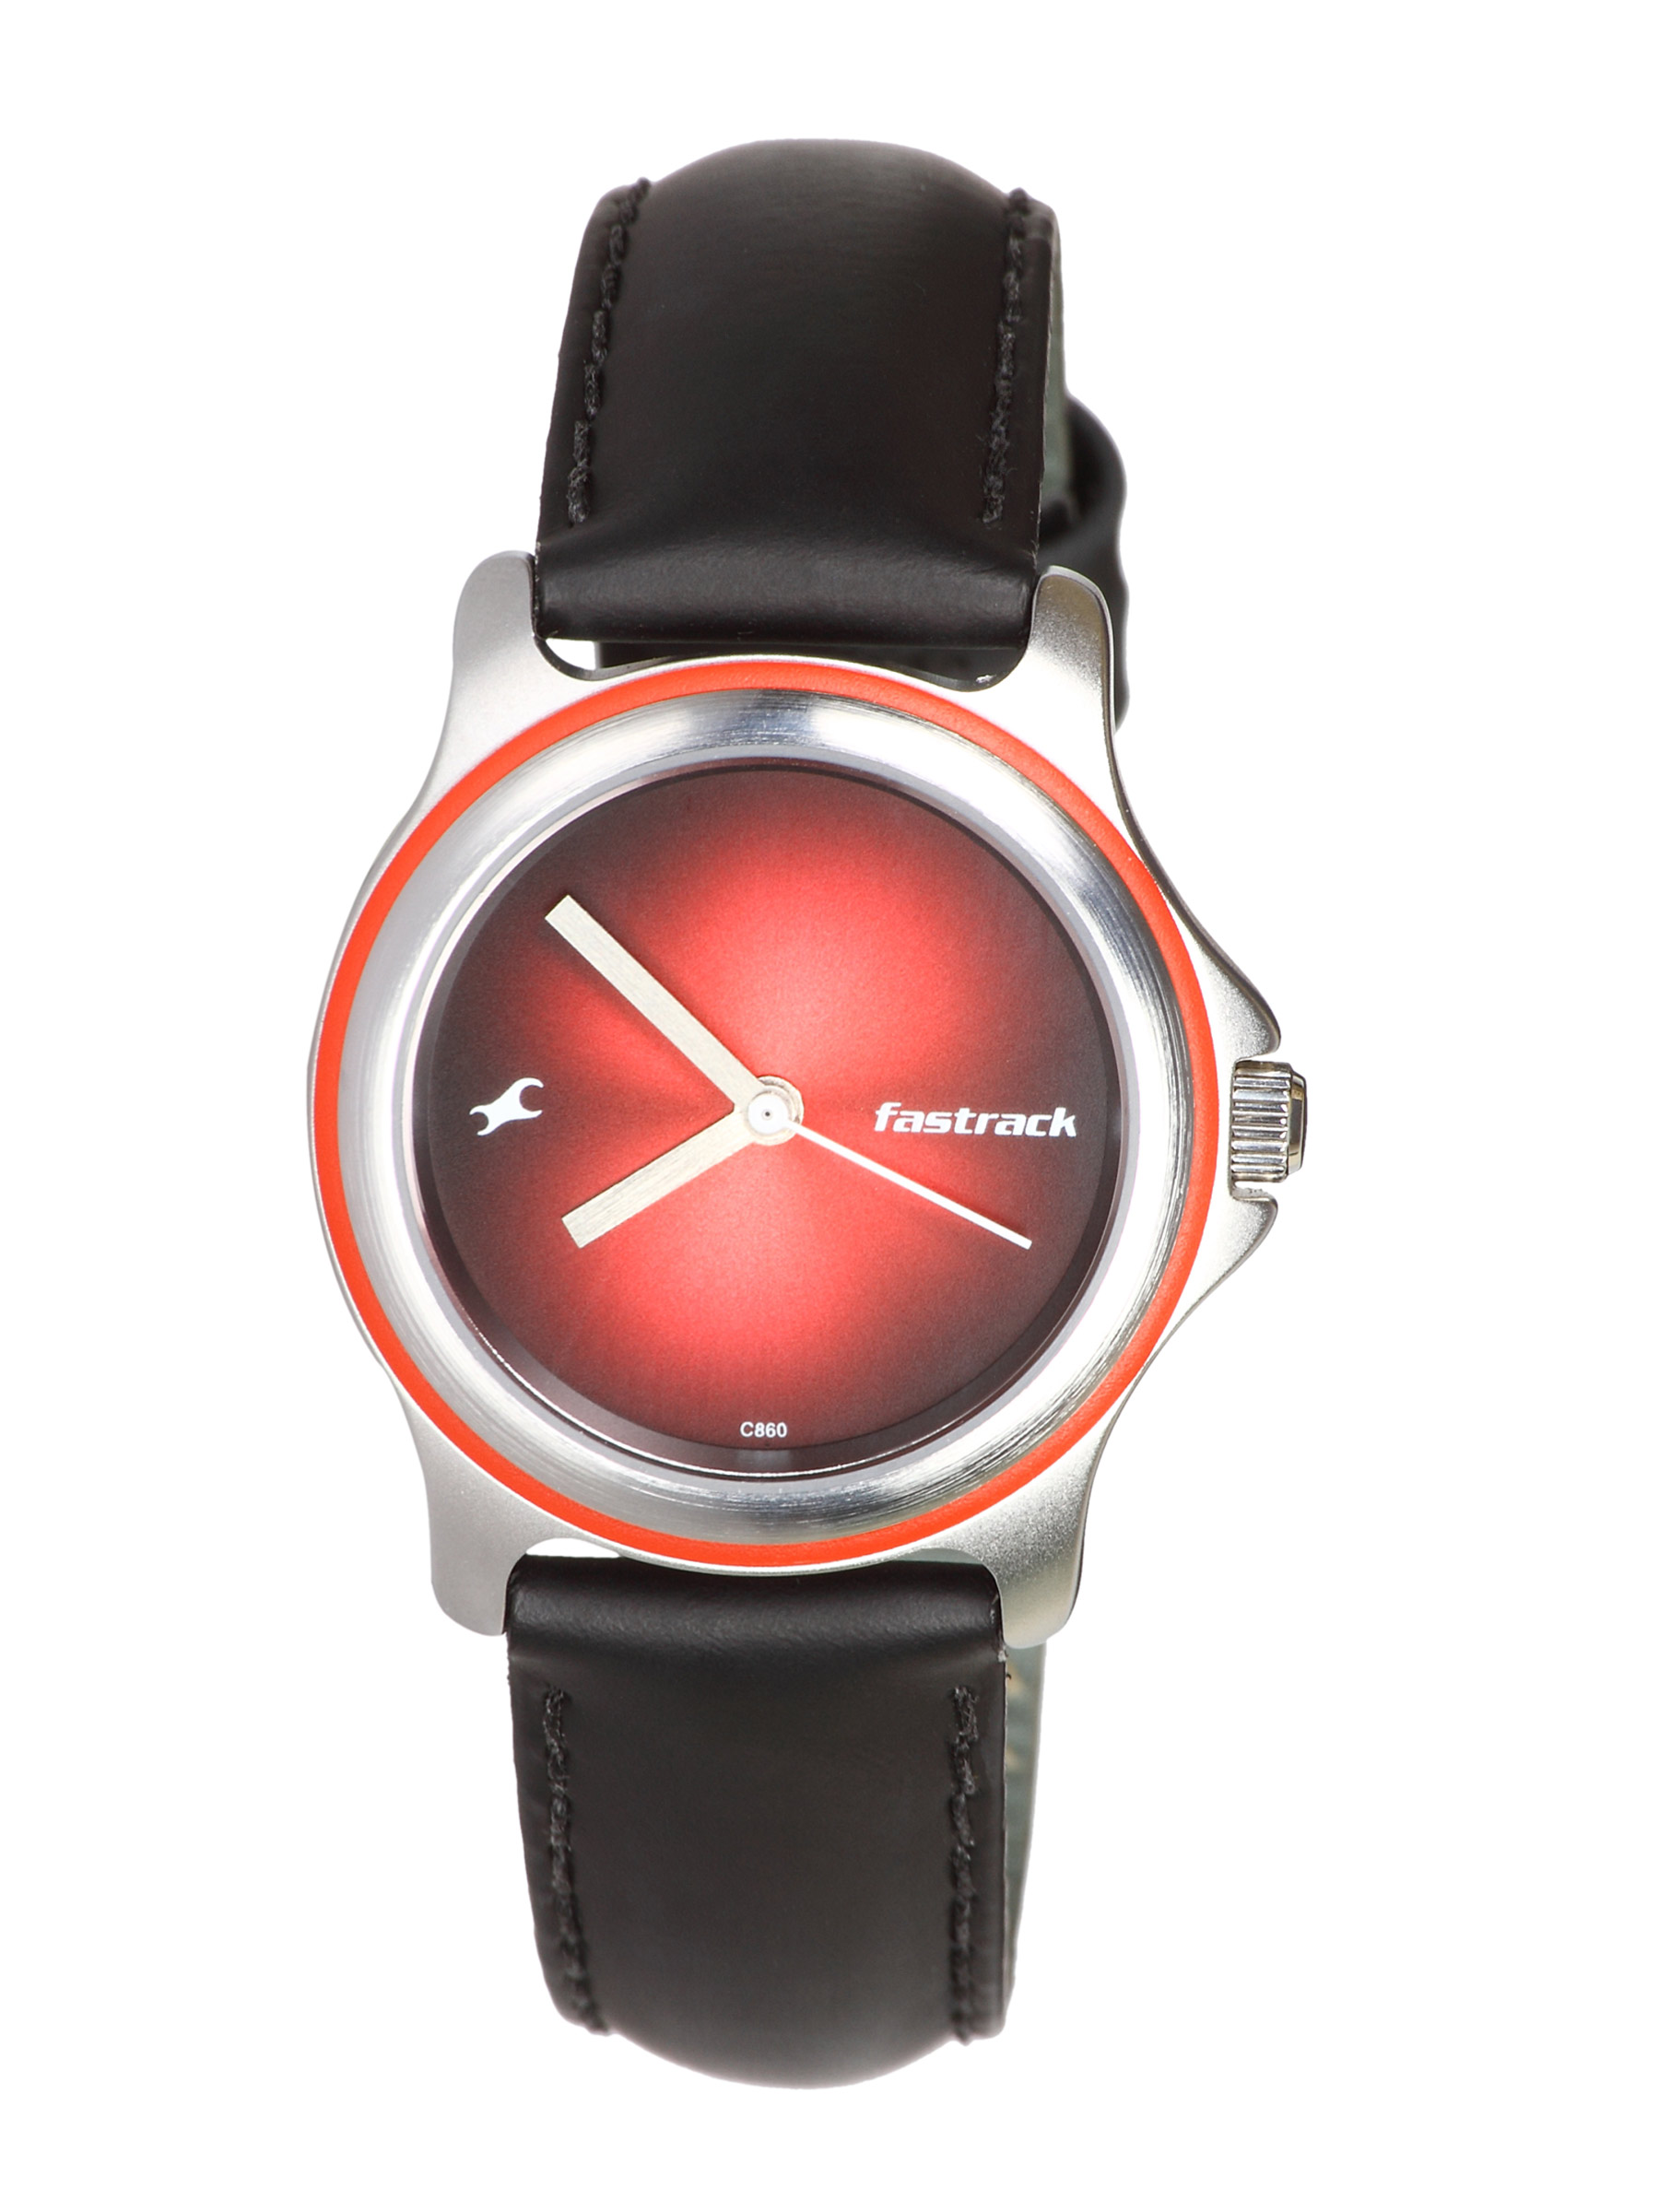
Fastrack Women Economy Analog Red Black Watch
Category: Accessories / Watches / Watches
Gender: Women
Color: Red
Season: Winter 2016
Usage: Casual